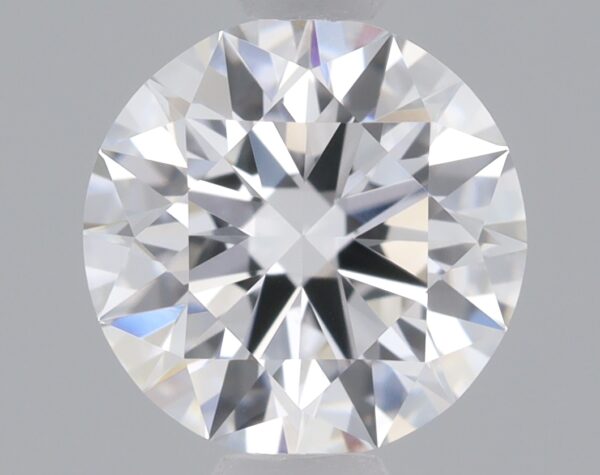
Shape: round
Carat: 0.68
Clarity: VVS2
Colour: D
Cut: IDEAL
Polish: EX
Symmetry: EX
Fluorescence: NONE
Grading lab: IGI
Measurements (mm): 5.67 x 5.71 x 3.47